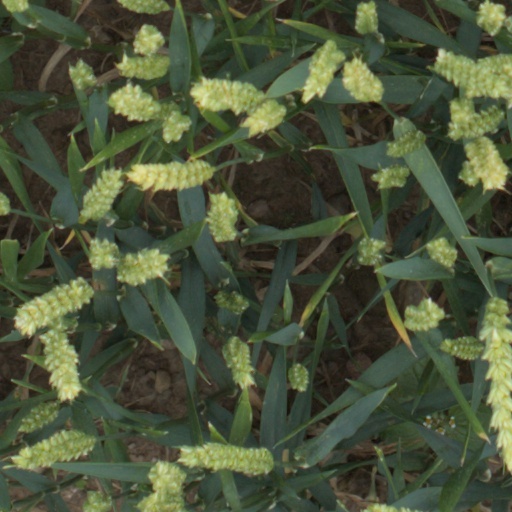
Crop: wheat